Conor Daly

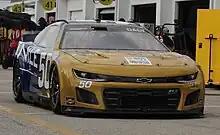
Daly's No. 50 car at Daytona International Speedway

On May 11, 2018, Daly announced he would be making his NASCAR Xfinity Series debut at Road America in August, driving the No. 6 Ford Mustang for Roush Fenway Racing with sponsorship from Eli Lilly and Company. Both Daly and his teammate, full-time Roush Xfinity driver Ryan Reed, are Type 1 diabetics, and that was how the deal was put together. Before the race, it was announced that Lilly would not be sponsoring Daly in the race when it was discovered that his father Derek had used a racial slur during an interview in the 1980s.